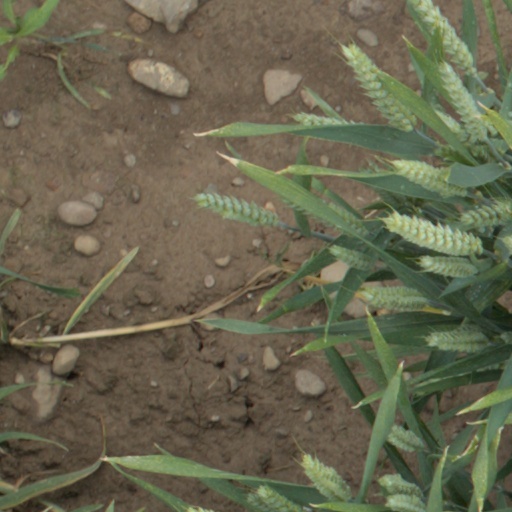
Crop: wheat